LaMarcus Aldridge

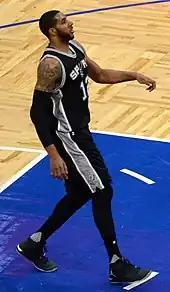
Aldridge with San Antonio in February 2017

On May 11, 2017, the Spurs eliminated the Houston Rockets with a 114–75 victory in Game 6 of their second-round playoff series behind a season-high 34 points from Aldridge. Aldridge had failed to get out of the second round in his previous six postseason trips. He also became the first Spur to score 34 points with 12 rebounds in a playoff game since Tim Duncan against the Phoenix Suns in 2008. The Spurs went on to lose to the Warriors in a clean sweep in the Western Conference Finals. Aldridge closed out a disappointing series with his second eight-point effort against the Warriors. He entered Game 4 averaging 18 points but was held to 4-for-11 shooting in 22 minutes in the series finale.